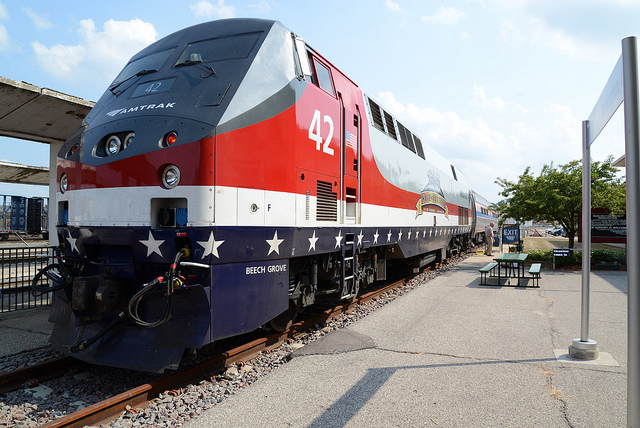
A train sitting at a train station.

A red, white, and blue passenger train parked at a station.

Commuter train at a station that boasts a picnic table in the waiting area.

a amtrak train pulls into a depot station

A train that is decorated like the American flag.